Nikifor Begichev

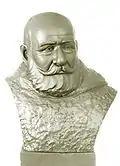
Nikifor Begichev

Nikifor Alekseevich Begichev (Bigichev) (February 7 (N.S. February 19), 1874 – May 18, 1927) was a Soviet seaman and polar explorer. He was twice awarded gold medals by the Russian Academy of Sciences